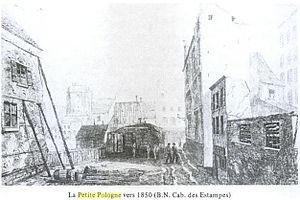
Gravure de la Petite-Pologne (Paris) en 1850
La Petite-Pologne ou la Pologne était un quartier de Paris, un de ces « noms du vieux Paris », faubourg populaire situé dans l’actuel 8ᵉ arrondissement, avant la construction de la gare Saint-Lazare, dite alors de l’Ouest, en lieu et place des jardins de Tivoli, dans les années 1830, et le réaménagement du quartier autour de la place de l’Europe qui fut complété à la fin du Second Empire, dont le couronnement fut la construction par Baltard de l’église Saint-Augustin.